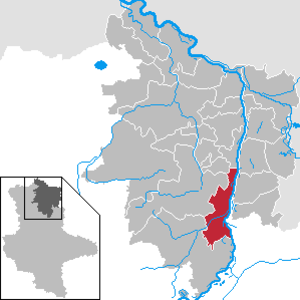
Tangermünde
Kort
Tangermünde er en by i den sydlige del af Landkreises Stendal i den tyske delstat Sachsen-Anhalt. Den er administrationsby for Verwaltungsgemeinschaft Tangermünde, som yderligere syv kommuner deltager i. Byen Tangermünde er kendt for sit velbevarede gamle bycenter med mange bindingsværks- og murstenshuse, og en fuldt bevaret borg og bybefæstning. Tangermünde var medlem af Hanseforbundet.